Ted Turner

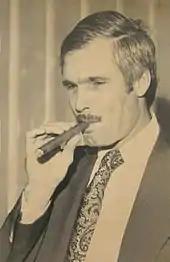
Turner

In 1976, the Federal Communications Commission (FCC) allowed WTCG to use a satellite to transmit content to local cable television providers around the nation. On December 17, 1976, the rechristened WTCG-TV Super-Station began to broadcast old movies, situation comedy reruns, cartoons, and sports nationwide to cable-television subscribers. As cable systems developed, many carried his station to free their schedules, which increased his viewers and advertising. The number of subscribers eventually reached 2 million and Turner's net worth rose to $100 million. He bought a plantation in Jacksonboro, South Carolina, for $2 million.